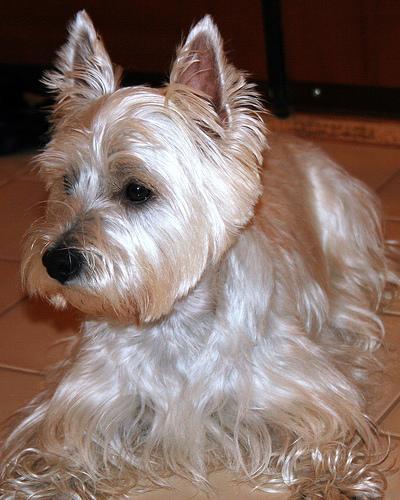
Breed: scottish terrier